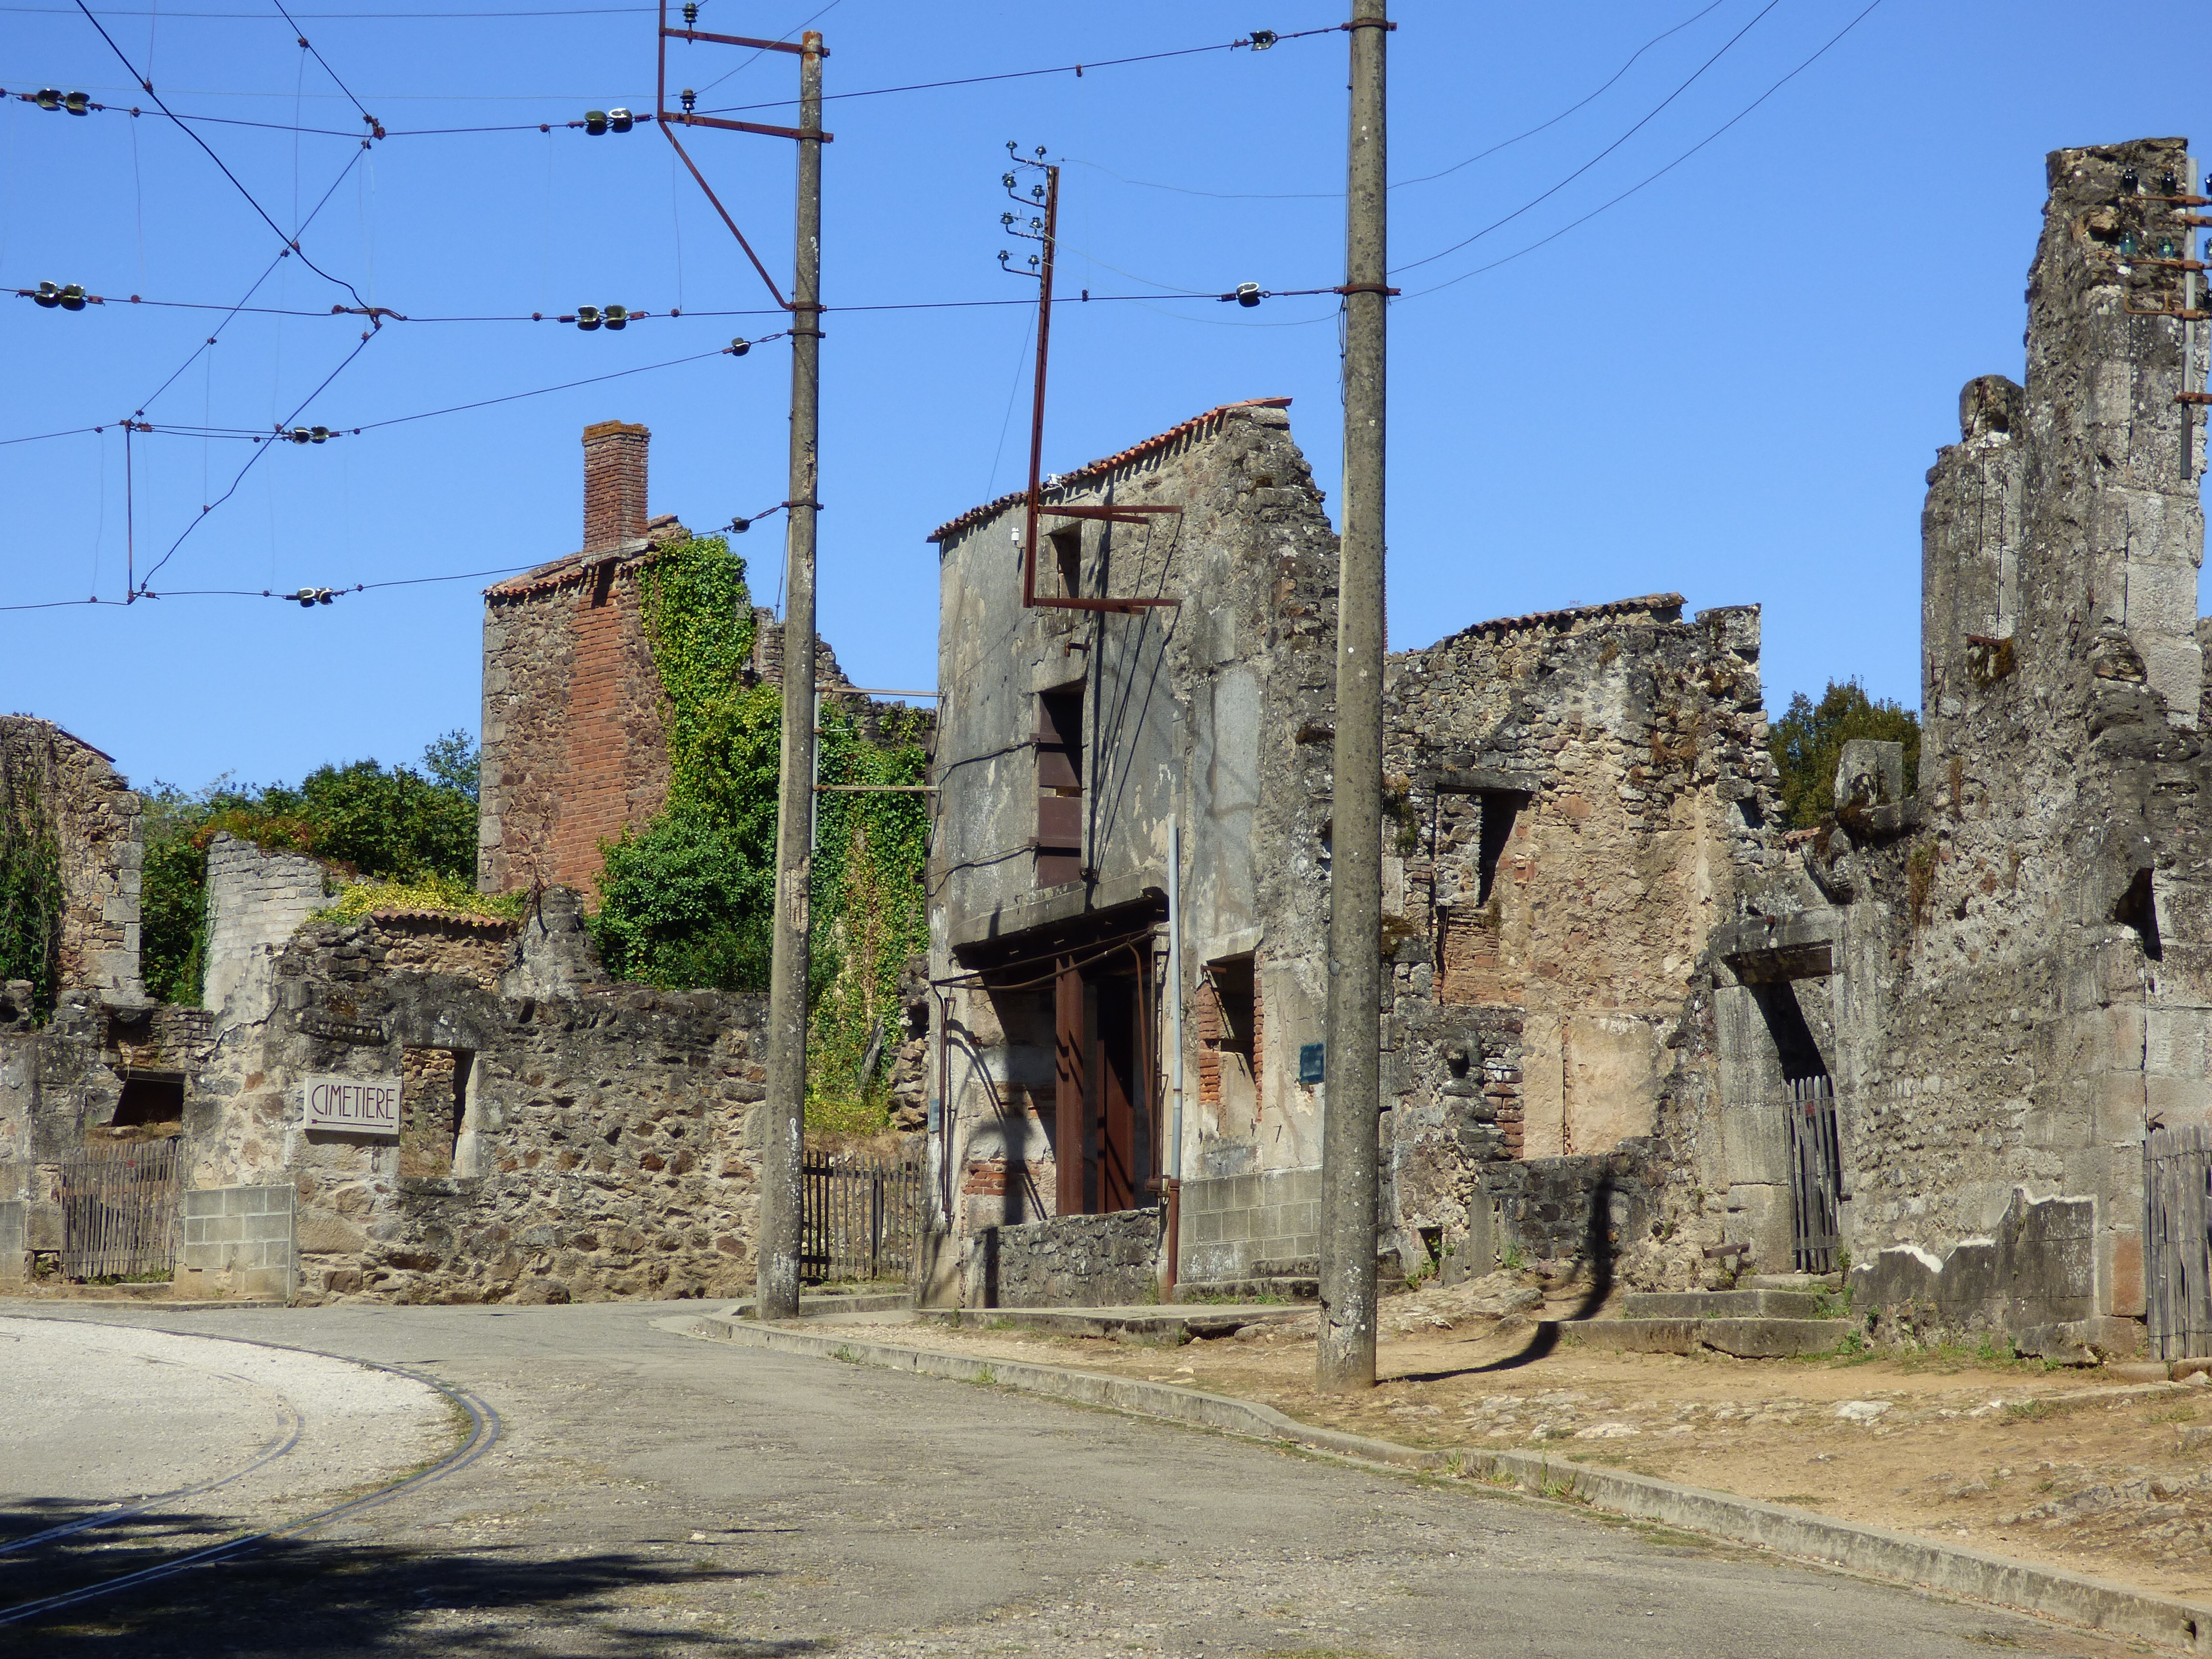
town, building, wall, monument, village, france, historic, fortification, place of worship, destroyed, memorial, war, temple, ruins, monastery, history, destruction, martyr, middle ages, archaeological site, oradour sur glane, oradour, haute vienne, massacre, limousin, historic site, ancient history